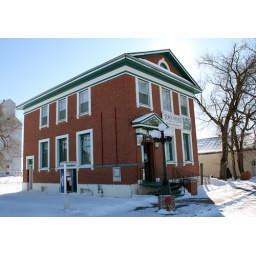
town office in duck lake